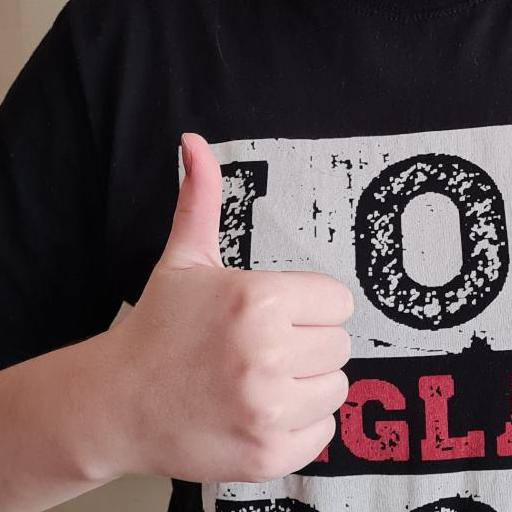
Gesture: like